Pathogenic fungus

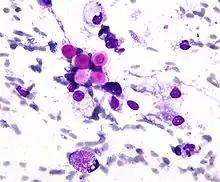
Cryptococcus. FNA specimen. Field stain.

"Cryptococcus neoformans" can cause a severe form of meningitis and meningo-encephalitis in patients with HIV infection and AIDS. The majority of "Cryptococcus" species live in the soil and do not cause disease in humans. "Cryptococcus neoformans" is the major human and animal pathogen. "Papiliotrema laurentii" and "Naganishia albida", both formerly referred to "Cryptococcus", have been known to occasionally cause moderate-to-severe disease in human patients with compromised immunity. "Cryptococcus gattii" is endemic to tropical parts of the continent of Africa and Australia and can cause disease in non-immunocompromised people.